Enrique Gómez Carrillo

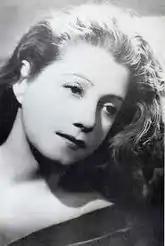
Consuelo SuncínGómez Carrillo's third wife (1926-1927).

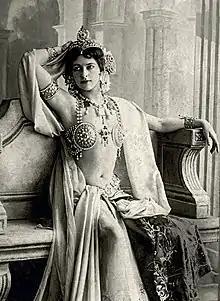
Mata Hari, famous exotic dancer and German spy during World War I.At the time, Gómez Carrillo was falsely accused of being the one who betrayed her and gave her to the French authorities.

Mata Hari was a famous exotic dancer, who was accused of espionage and then shot by French authorities due to her ties to the German secret services during World War I. Later on, admiral Wilhelm Canaris, German secret service director, wrote in his autobiography that it was he who betrayed Mata Hari and that he did it because her services were no longer needed. At the time, a rumor that Gómez Carrillo and his wife Raquel Meller were the ones that told the French on Mata Hari -even though at the time Gómez Carrillo had not even met Raquel yet-; Gómez Carrillo took advantage of the scandal to increase his fame and prestige, and even wrote a book on it: "El Misterio de la Vida y de la Muerte de Mata Hari" -"The mystery of Mata Hari's life and death"-.